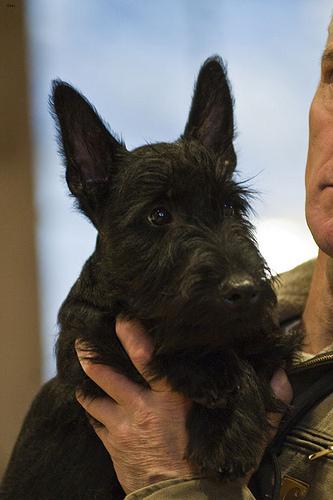
Breed: scottish terrier